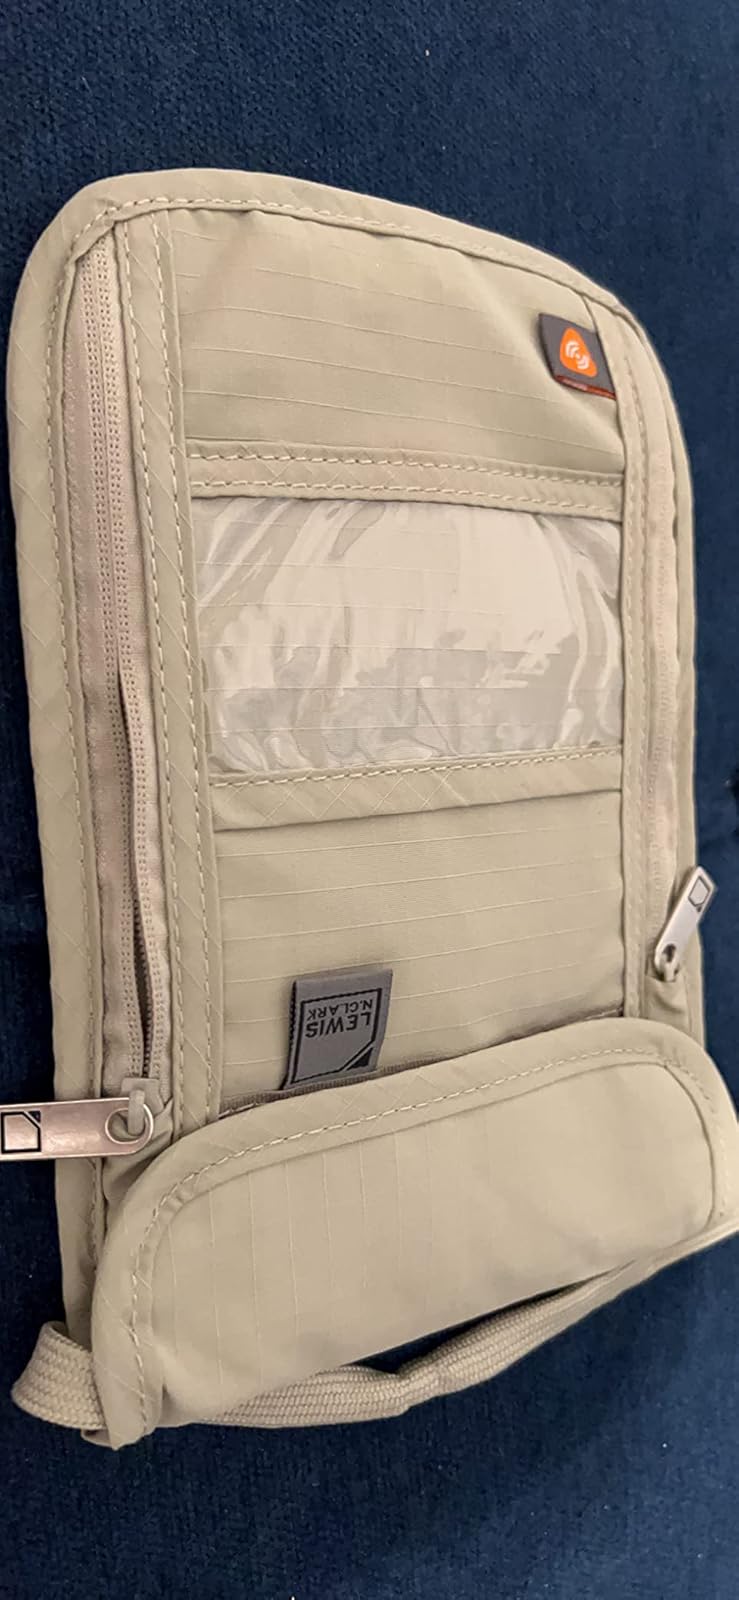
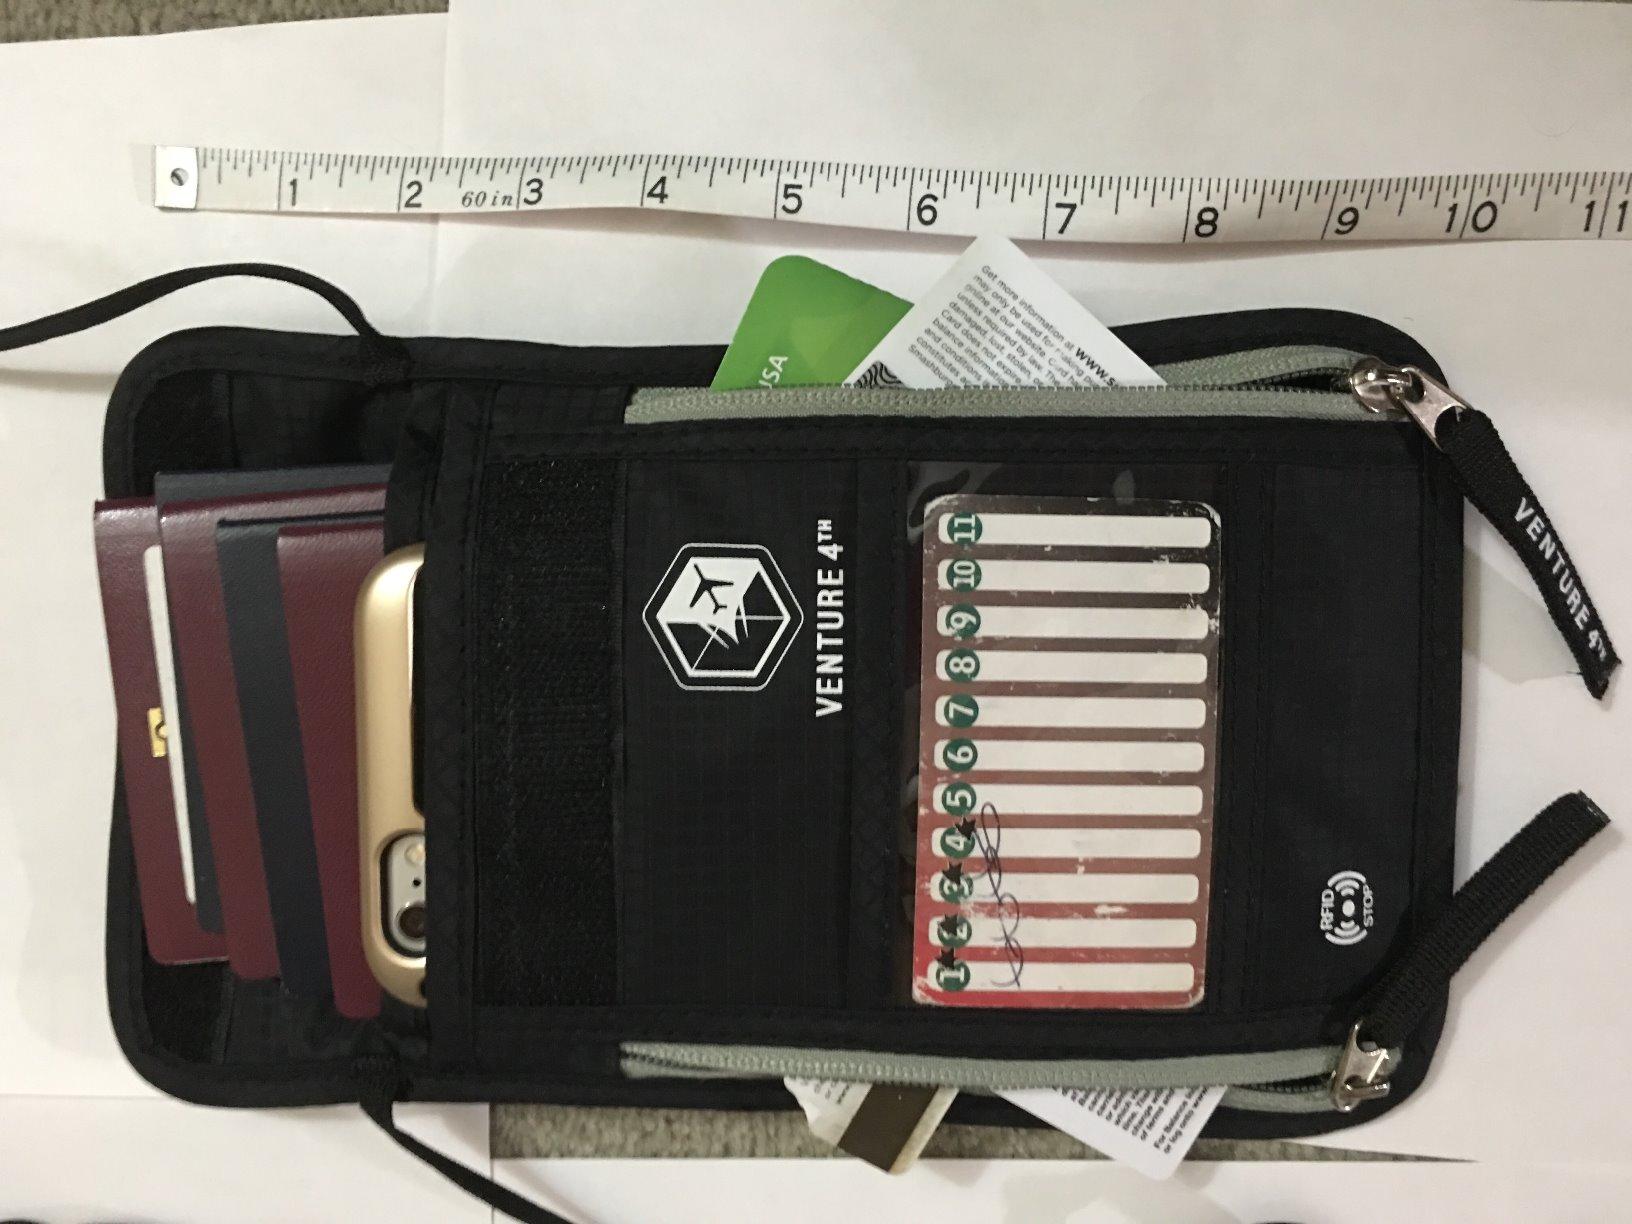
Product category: accessories_wallet
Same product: no